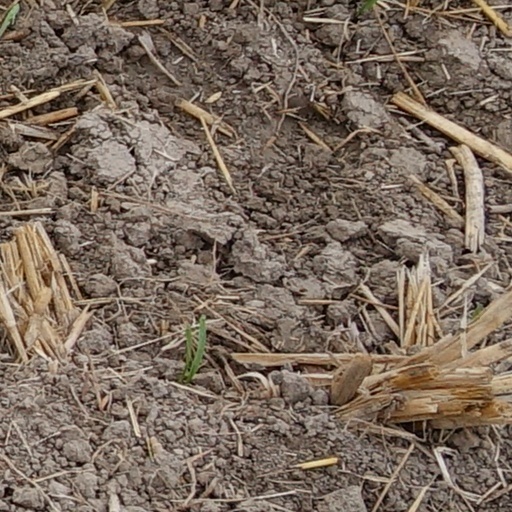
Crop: wheat